Commonly prescribed drugs

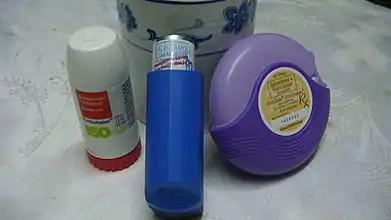

In patients with COPD, multiple inhalers need to be used at a time. There are two major types of inhaler, namely dry-powder inhaler(DPI) and metered-dose inhaler(MDI), and many more subtypes with different techniques for using them. Adherence is also an issue with the use of multiple inhalers. Generally with different types of inhalers, the adherence will be lowered. Proper inhaler technique and adherence are two of the factors that affect the management of COPD. Other factors include smoking cessation and participation in physical activities, to name but a few. With inappropriately applied inhaler technique and low adherence, there will be ineffective management of COPD, thus increasing in the burden on the healthcare sector. As a result, inhalers combining multiple medications are invented to tackle the problem.